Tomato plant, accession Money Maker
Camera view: bottom (45 deg); turntable rotation: 30 degrees
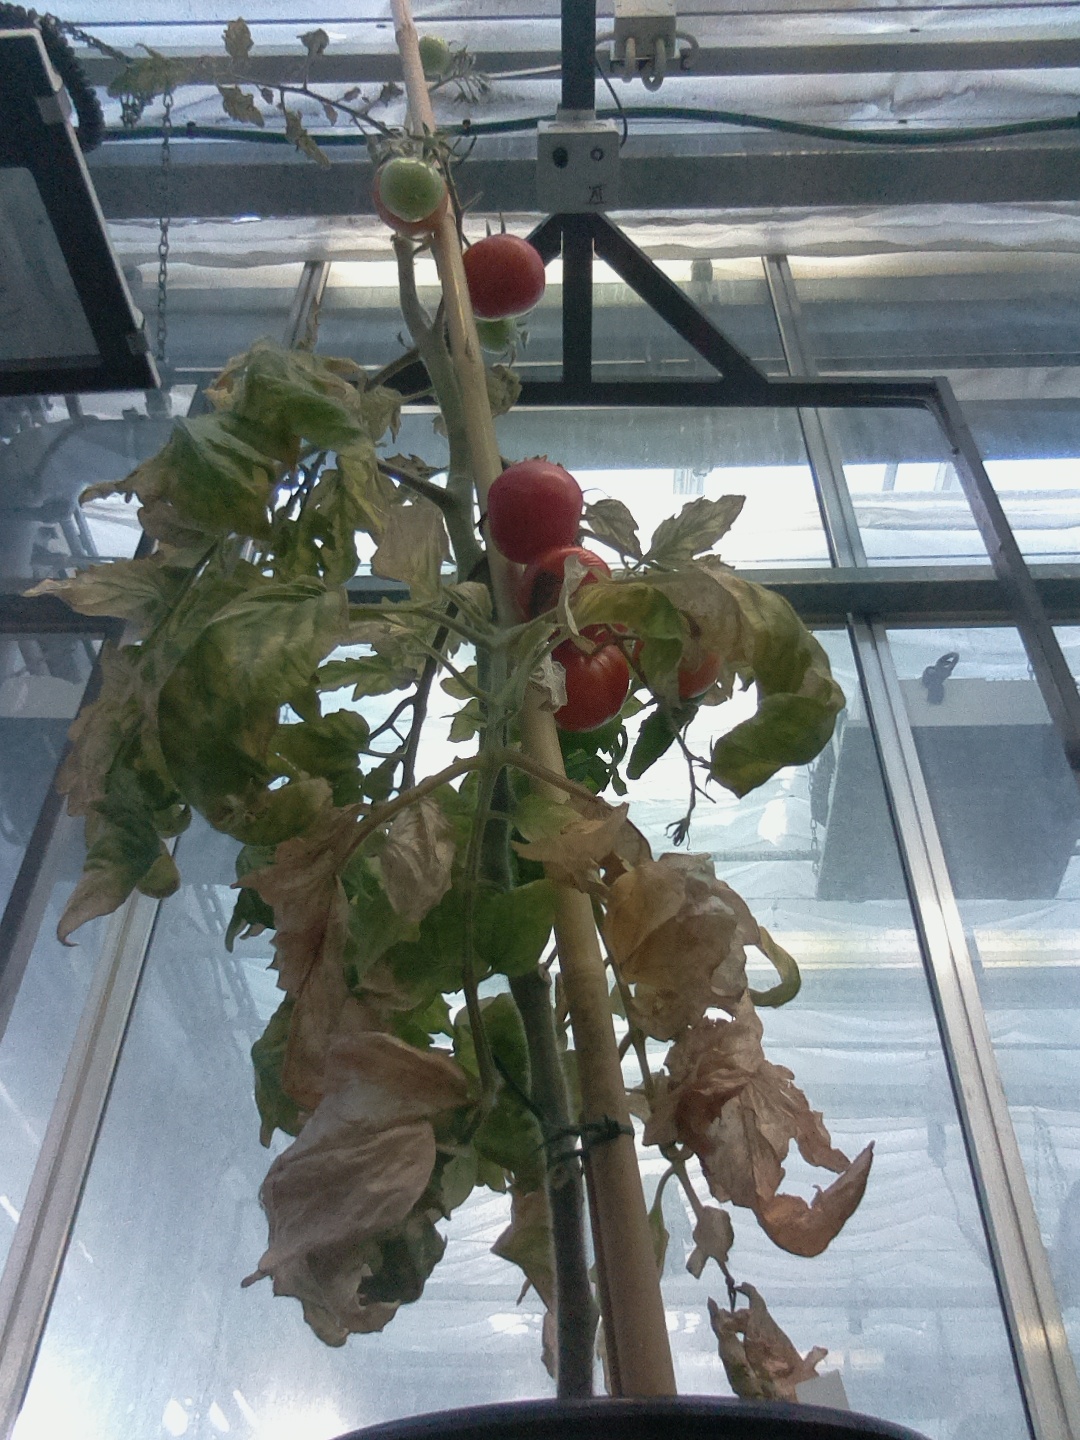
BBCH growth stage 88: 80%-90% of fruits show typical fully ripe color